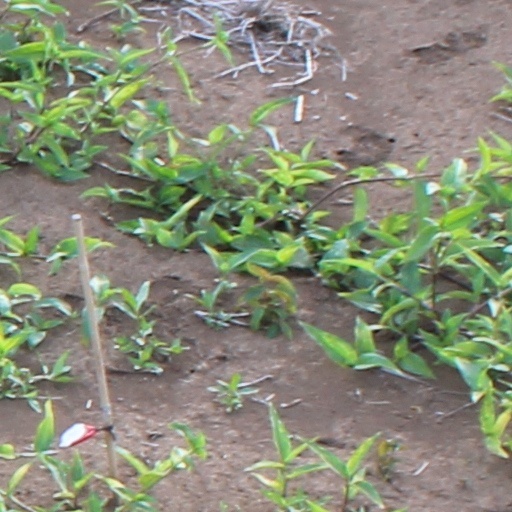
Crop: wheat